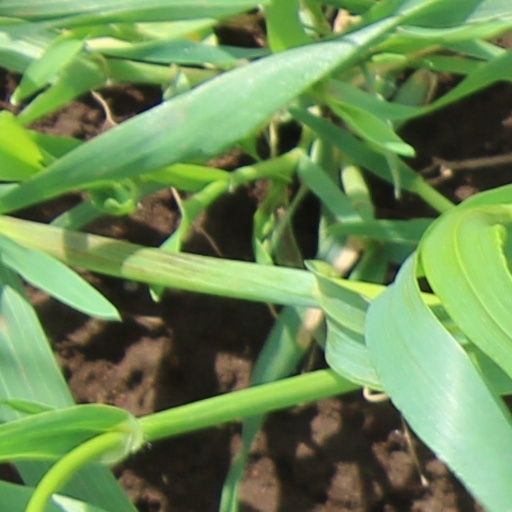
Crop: wheat